Question: How many people are pictured here?
Tambaya: Mutane nawa aka nuna a nan?
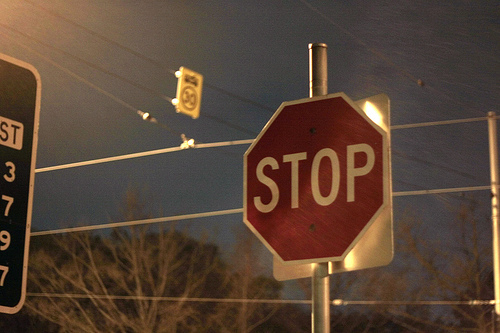
Answer: Zero.
Amsa: Sifili.